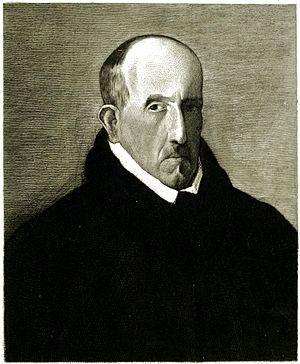
Eduardo Garcia Benito, dit Benito né en 1891 à Valladolid et mort en 1981, est un illustrateur espagnol. Il est surtout connu comme dessinateur de mode.